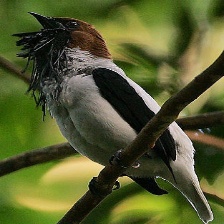
Species: BEARDED BELLBIRD
Scientific name: PROCNIAS AVERANO